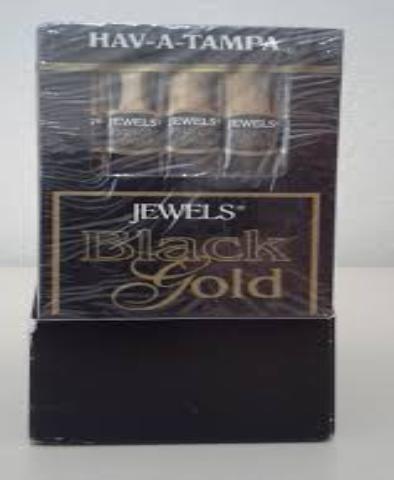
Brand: Hav-A-Tampa
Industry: Food